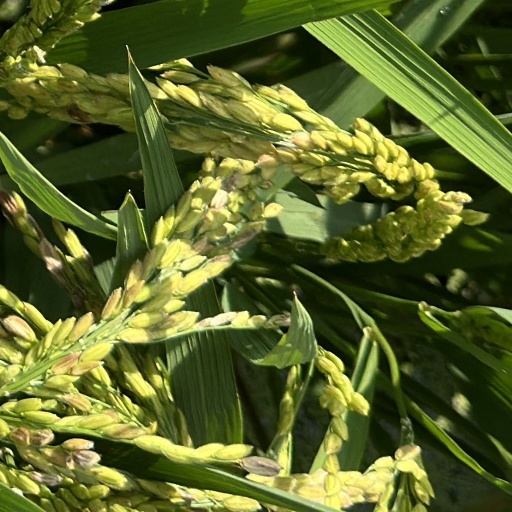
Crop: rice